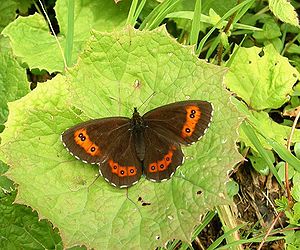
Skov-bjergrandøje
Skovbjergrandøje.